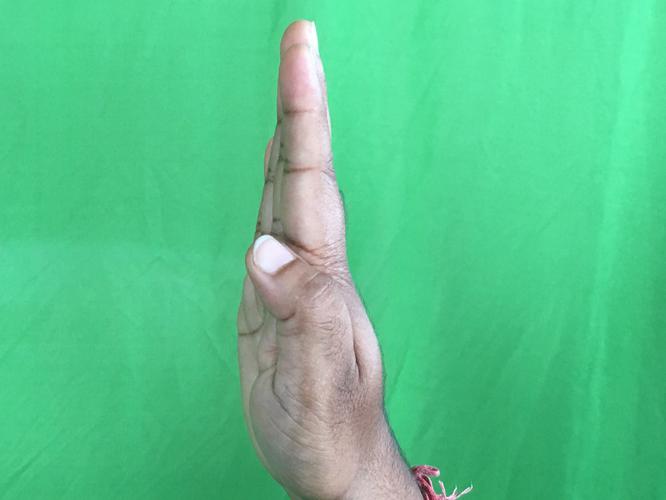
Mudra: Pathaka
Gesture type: single_hand